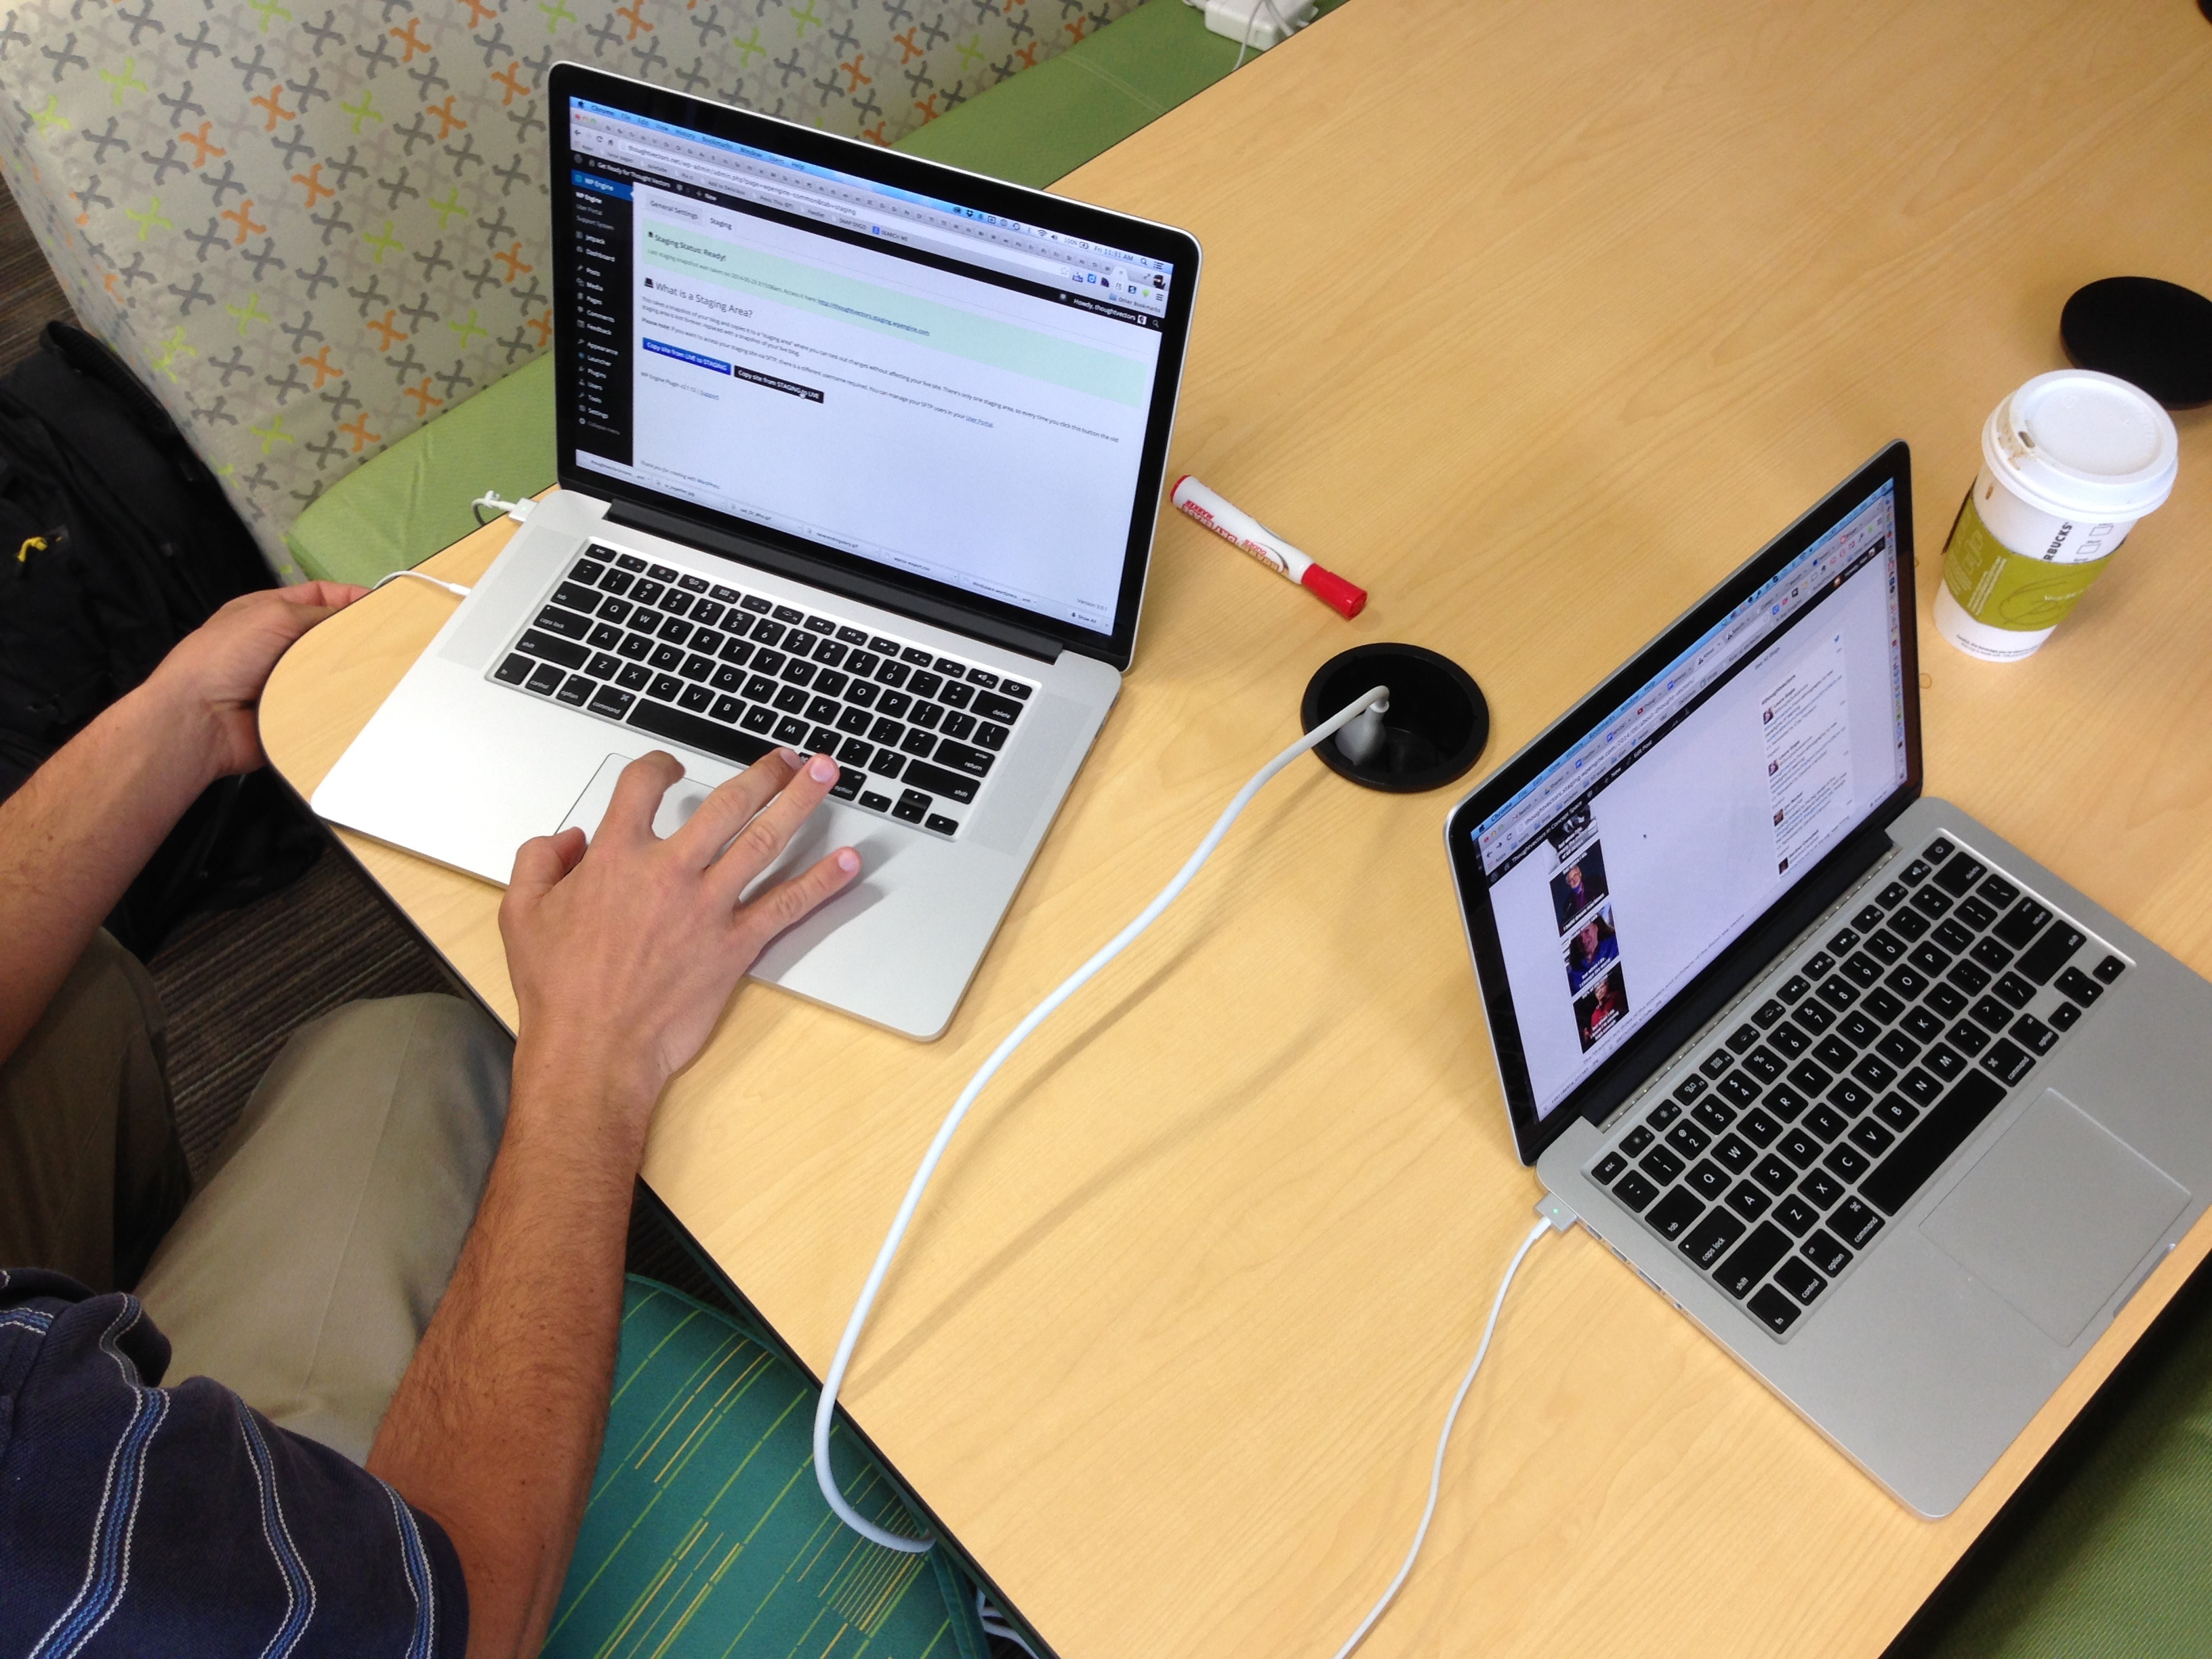
writing, color, design, learning, thoughtvectors, personal computer, personal computer hardware